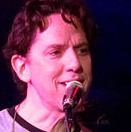
Age: 51